Regalia of the Russian tsars

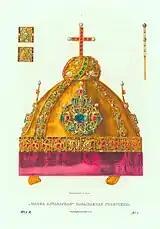
Picture of altabas crown, c. 1835.

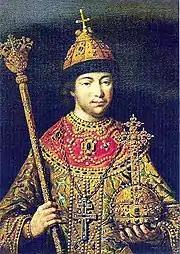
Young Russian Tsar with "Cap of Monomakh", sceptre of Alexis Mikhailovich and orb of Boris Godunov.

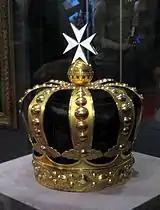
Maltese crown of Emperor Pavel I in Kremlin.

The coronation in the Russian Empire was a sophisticated ceremony, scrutinized in tiny details and requiring thorough preparation. The final set of Imperial regalia was formed in 1723-1724, since that time it included the Great Imperial Crown, the Small Crown, the Imperial Sceptre, the Imperial Orb, the Mantle, the Big Chain and Star of the Order of St. Andrew, the state shield, the state sword, and the state seal.